23Red Racing

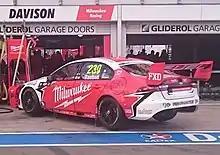
Will Davison drove a Ford Falcon FG X for 23Red Racing in the 2018 Supercars Championship.

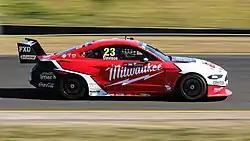
Will Davison driving the team's Ford Mustang GT at Sydney Motorsport Park in 2019.

Phil Munday has an extensive history in the panel industry with national stores across Australia and New Zealand, as well as being involved in various motor racing sponsorships. In 2017, Munday purchased a 60% stake of Lucas Dumbrell Motorsport with Lucas Dumbrell retaining 40%. The team was launched at the season-ending 2017 Coates Hire Newcastle 500. In April 2018, Munday bought out the remaining 40% of the team.